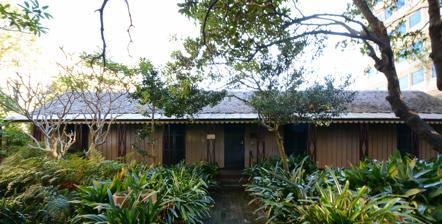
Country: Australia
Year built: 1858
Not to be confused with Don Banks . Historic site in New South Wales, Australia Don Bank The Don Bank museum in 2015 Location 6 Napier Street, North Sydney , North Sydney Council , New South Wales , Australia Coordinates 33°50′16″S 151°12′19″E / 33.8377°S 151.2052°E / -33.8377; 151.2052 Built 1853–1858 Built for Edward Woolstonecroft Architectural style(s) Victorian Georgian Revival Owner North Sydney Council New South Wales Heritage Register Official name Don Bank; St. Leonard's Cottage Type State heritage (built) Designated 2 April 1999 Reference no. 31 Type Cottage Category Residential buildings (private) Location of Don Bank in Sydney Show map of Sydney Don Bank (Australia) Show map of Australia Don Bank (also known as the Don Bank Museum ) is a heritage-listed former residence and now house museum at 6 Napier Street, North Sydney , New South Wales , Australia. It was built from 1853 to 1858 for Edward Wollstonecraft. It is also known as St. Leonard's Cottage . The property is owned by North Sydney Council . It was added to the New South Wales State Heritage Register on 2 April 1999. History Edward Wollstonecraft arrived in the area and took possession of Portion 323 in September 1819, which was eventually granted to him on 30 June 1825. Don Bank was built on part of 212 hectares (524 acres) of Portion 323 A pioneer of shipping and whaling rather than a farmer, Wollstonecraft built Crows Nest Cottage on his land (now the site of the present Presbyterian Church in Shirley Road). Don Bank was not built between 1820 and 1830 as was previously assumed but recent research based on survey plans and title investigation conclusively establish that it was built no earlier than July 1853 and was extended in November 1854 when it is referred to by description in a contemporary newspaper advertisement for the sale of land and property on the North Shore by Mrs. Charlotte Carr. In 1853 William Carr, a solicitor purchased the site. Before completion of that sale, Don Bank was built as the intended residence of his widow, Charlotte Carr. It was then known as St. Leonard's Cottage and described as a four roomed home in an unsuccessful advertisement offering it for sale in November 1854. In 1853 it was known as St Leonard's Cottage. Room 6 (dining room), 1 and 7 (kitchen) were constructed between 1856 and 1858. Description Site and setting, front garden Don Bank is now surrounded by high rise office buildings. Its primary frontage is (north-east) to Napier Street, with a secondary (rear) entrance from Oak Street to the west. The building sits north of (i.e. its southern boundary abuts) a public garden and pathway which forms a pleasant green setting to it and allows pedestrian access between Npaier Street and Wheeler Lane. Neighbouring Victorian Georgian Revival style single storey identical houses are arranged in symmetrical pairs directly opposite Don Bank (at 1-7 Napier Street) forming a strong visual and contextual relationship with it. Along with the timber-fenced Victorian garden on the Napier Street frontage, Don Bank forms an oasis amongst high rise commercial buildings. Traffic along Napier Street is directed to the Pacific Highway to its east, a major road on North Sydney central business district. Napier Street is a one-way street parallel to the highway. The area west of Don Bank , along Oak Street displays Victorian Georgian Revival single storey houses with skillion verandahs (2-10 Oak Street). This along with the residential character of Oak Street retains the context of Don Bank as a former house. When built in 1853-4 Don Bank would have enjoyed sweeping views across (east) to Neutral Bay. Don Bank's front garden is broadly a sweep of grass with various trees and shrubs dotting and edging or framing it. An array of small trees line its front fence and more along with shrubs are nearer the house which is set well back from the fence and up a small slope. An Illawarra flame tree ( Brachychiton acerifolius ) is near the front gate. Two Lord Howe Island palms ( Kentia fosteriana ) are along the front path uphill. Other trees are to the house's northern side. Old-fashioned perennials such as flowering sages (Salvia sp./cv.), bushes such as Cape leadwort or plumbago (P.capensis) grow along its front fence. Main trees comprise Californian desert fan palm ( Washingtonia robusta ), coastal banksia ( B.integrifolia ) - a large old specimen to the north, crepe myrtle ( Lagerstroemia indica ) and others. House Don Bank, 2018 A single storey Victorian Georgian Revival style cottage of vertical fitted slab construction with lath and plaster interior walls and red cedar joinery, a wide front door with French doors opening onto a verandah across the front. The original shingle roof has been replaced with corrugated iron . The verandah has very good timber treillage work of a type now rare. The cottage is of vernacular slab construction comprising a double-pile house with gabled ends and a verandah runs the length of its front and another across most of its rear elevation. It displays many features of the Colonial Regency style, including a symmetrical facade , four-room plan with a double pitched roof and a central valley, flat timber posts and decorative fascia boards. Its principal elevation is four-rooms wide, two rooms flanking either side of a central hall. Each room has a separate access to the front verandah in the form of French doors with full-height shutters. The detailing is minimal presenting twin post and latticed columns supporting the verandah roof and just above, it is edged with a scalloped fascia board (the bargeboard at the rear and gabled ends is also scalloped). The verandah with timber floorboards extends the full length of the front elevation. The roof has been re-shingled in the recent past with she-oak (Casuarina sp.). It is believed to be the second time the roof has been re-shingled since its post-1980 restoration. Verandah, 2018 The interior maintains its original room configuration (two rooms on either side of the central hall) with additional rooms added along the north–south axis and a kitchen wing attached perpendicular to the northernmost Room 6 (dining room). The central hall connects front and rear verandahs giving access to Rooms 2–5. It retains an original boarded ceiling, original wall boards along Room 3 and 4 walls. Calico cloth lines walls outside Rooms 2 and 5, which was created and hung as an interpretive element during 1980 restoration. It is estimated that Rooms 2–4 in the central core still retain up to 80% of their original fabric and are in good condition. The walls and ceiling of Room 2 date to the 1980s. Room 6 (dining room), 1 and 7 (Kitchen) were constructed between 1856 and 1858 and refurbished during the 1980 restoration. This refurbishment included re-plastering of walls (in certain places), installing plumbing and constructing caretakers' quarters (toilet and kitchen at the south-west corner of the cottage). A box gutter runs along the north–south axis of the cottage. Building fabric sitting under this has been stained in several places. Room 2 (Morning Room, now the Guides' room) has the most staining to its calico-lined ceiling and walls. Differing widths and species of timber floorboards in each room reveal something of the age and progression of construction within individual rooms. During the 1980s restorations, new timber floor was laid where deterioration and decay were substantial. Modifications and dates 2014: the building has retained its original central core layout in spite of several additions and post-1980 restoration. A box gutter along the north–south axis has stained building fabric under it in several places. Room 2 (morning room, now the guides' room) has the most staining to its calico-lined ceiling and walls. Differing widths and species of timber floorboards in each room reveal something of the age and progression of construction within individual rooms. During the 1980s restorations, new timber floor was laid where deterioration and decay were substantial. Calico cloth lines walls outside Rooms 2 and 5. This was created and hung as an interpretive element during 1980 restoration. Rooms 2–4 in the central core are estimated to retain up to 80% of their original fabric and are in good condition. The walls and ceiling of Room 2 date to the 1980s. Room 6 (dining room), 1 and 7 (kitchen) were refurbished during the 1980 restoration, which included re-plastering walls (in certain places), installing plumbing and constructing caretakers' quarters (toilet and kitchen at the south-west corner of the cottage). Heritage listing Don Bank was listed on the New South Wales State Heritage Register on 2 April 1999. See also Australian residential architectural styles References